Yankees–Red Sox rivalry

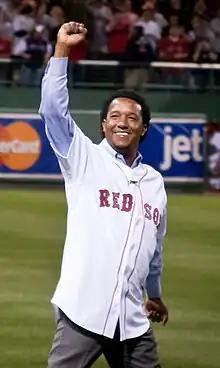

In 1999, the Yankees and Red Sox faced each other for the first time in the ALCS. The Yankees were the defending World Series champions, while Boston had not appeared in the ALCS since . The Yankees won Game 1 on a 10th-inning walk-off home run by Bernie Williams off Boston reliever Rod Beck. Intensity built up due to this historic, first-ever postseason meeting between the two longtime rivals. The Yankees would win the first two games at home with 7th-inning comebacks.